High Street, Bristol

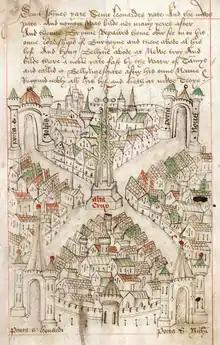
Robert Ricart's map of Bristol in 1479. High Street is shown running south-east from the High Cross (Alta Crux)

High Street, together with Corn Street, Broad Street and Wine Street, formed the earliest nucleus of Bristol. It is shown clearly on Ricart's Plan, one of the first English town plans, with the High Cross at its top and St Nicholas Church (which then incorporated the town's southern gate) at its foot.